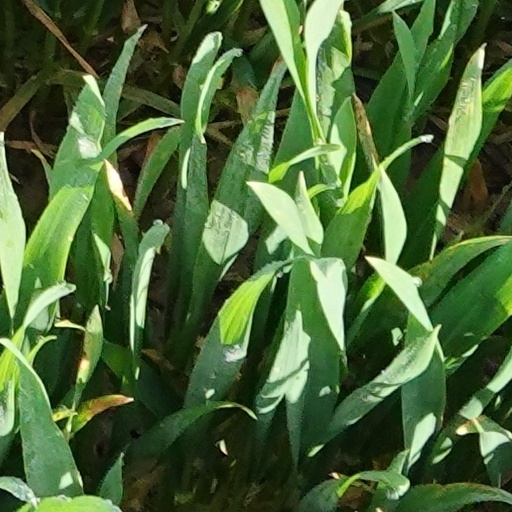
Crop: wheat